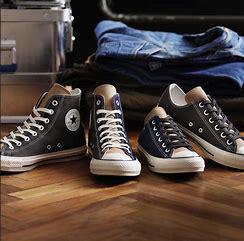
Brand: Converse
Model: 100